Tyler Pill

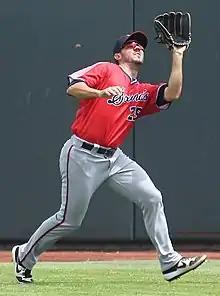
Pill with the Nashville Sounds in 2019

On February 19, 2019, Pill signed a minor league contract with the Texas Rangers as an outfielder. He was released by the Rangers organization on July 15.